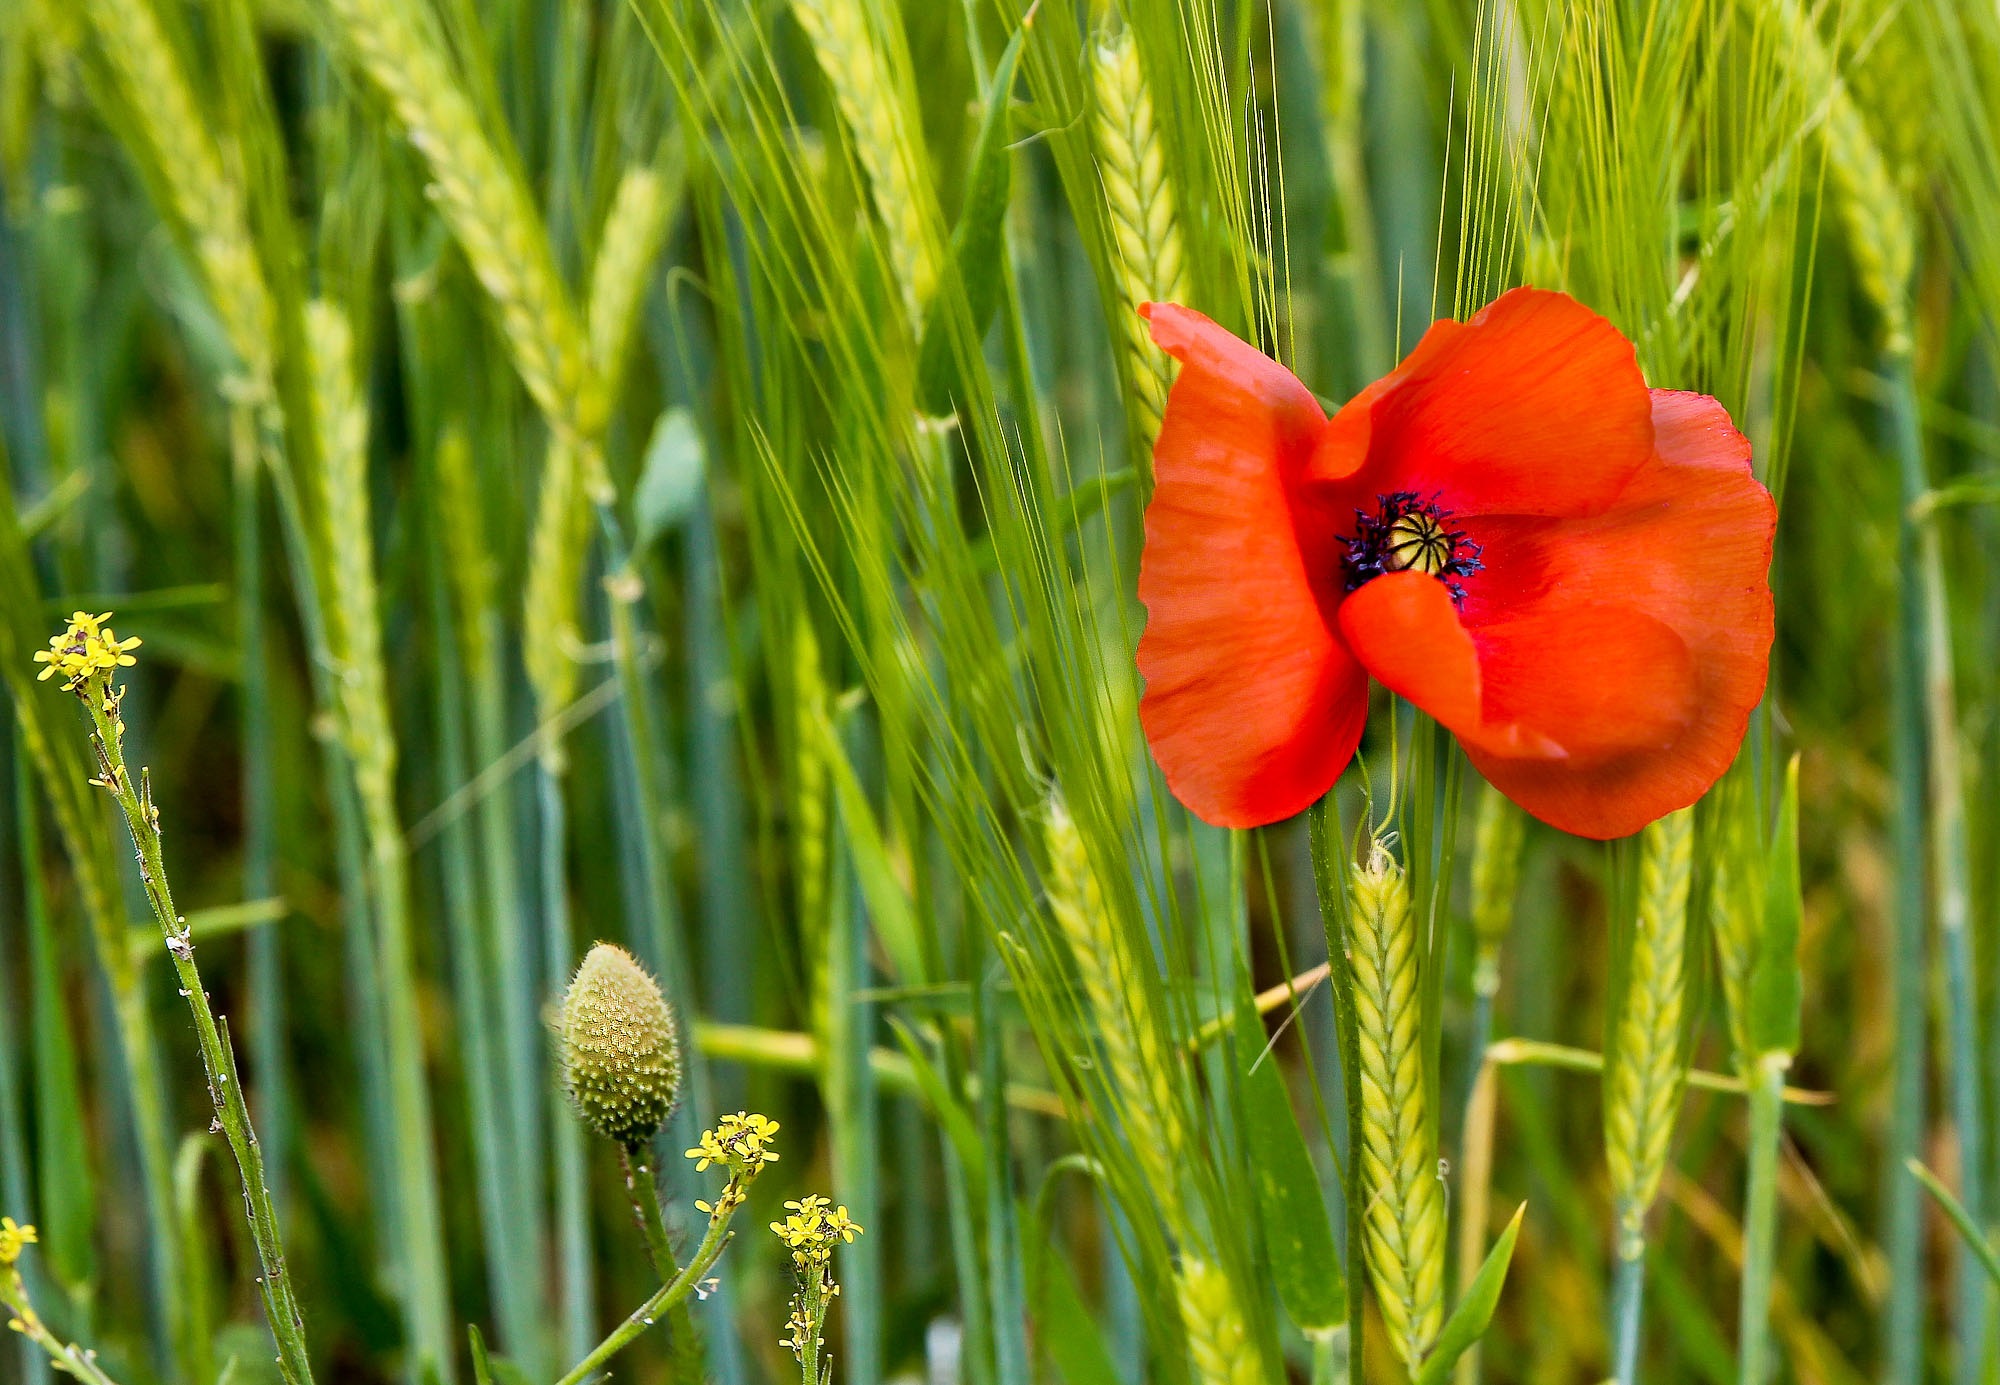
nature, grass, blossom, plant, field, meadow, prairie, flower, bloom, green, red, botany, colorful, flora, wildflower, close up, grassland, poppy, macro photography, flowering plant, mohngewaechs, grass family, plant stem, land plant